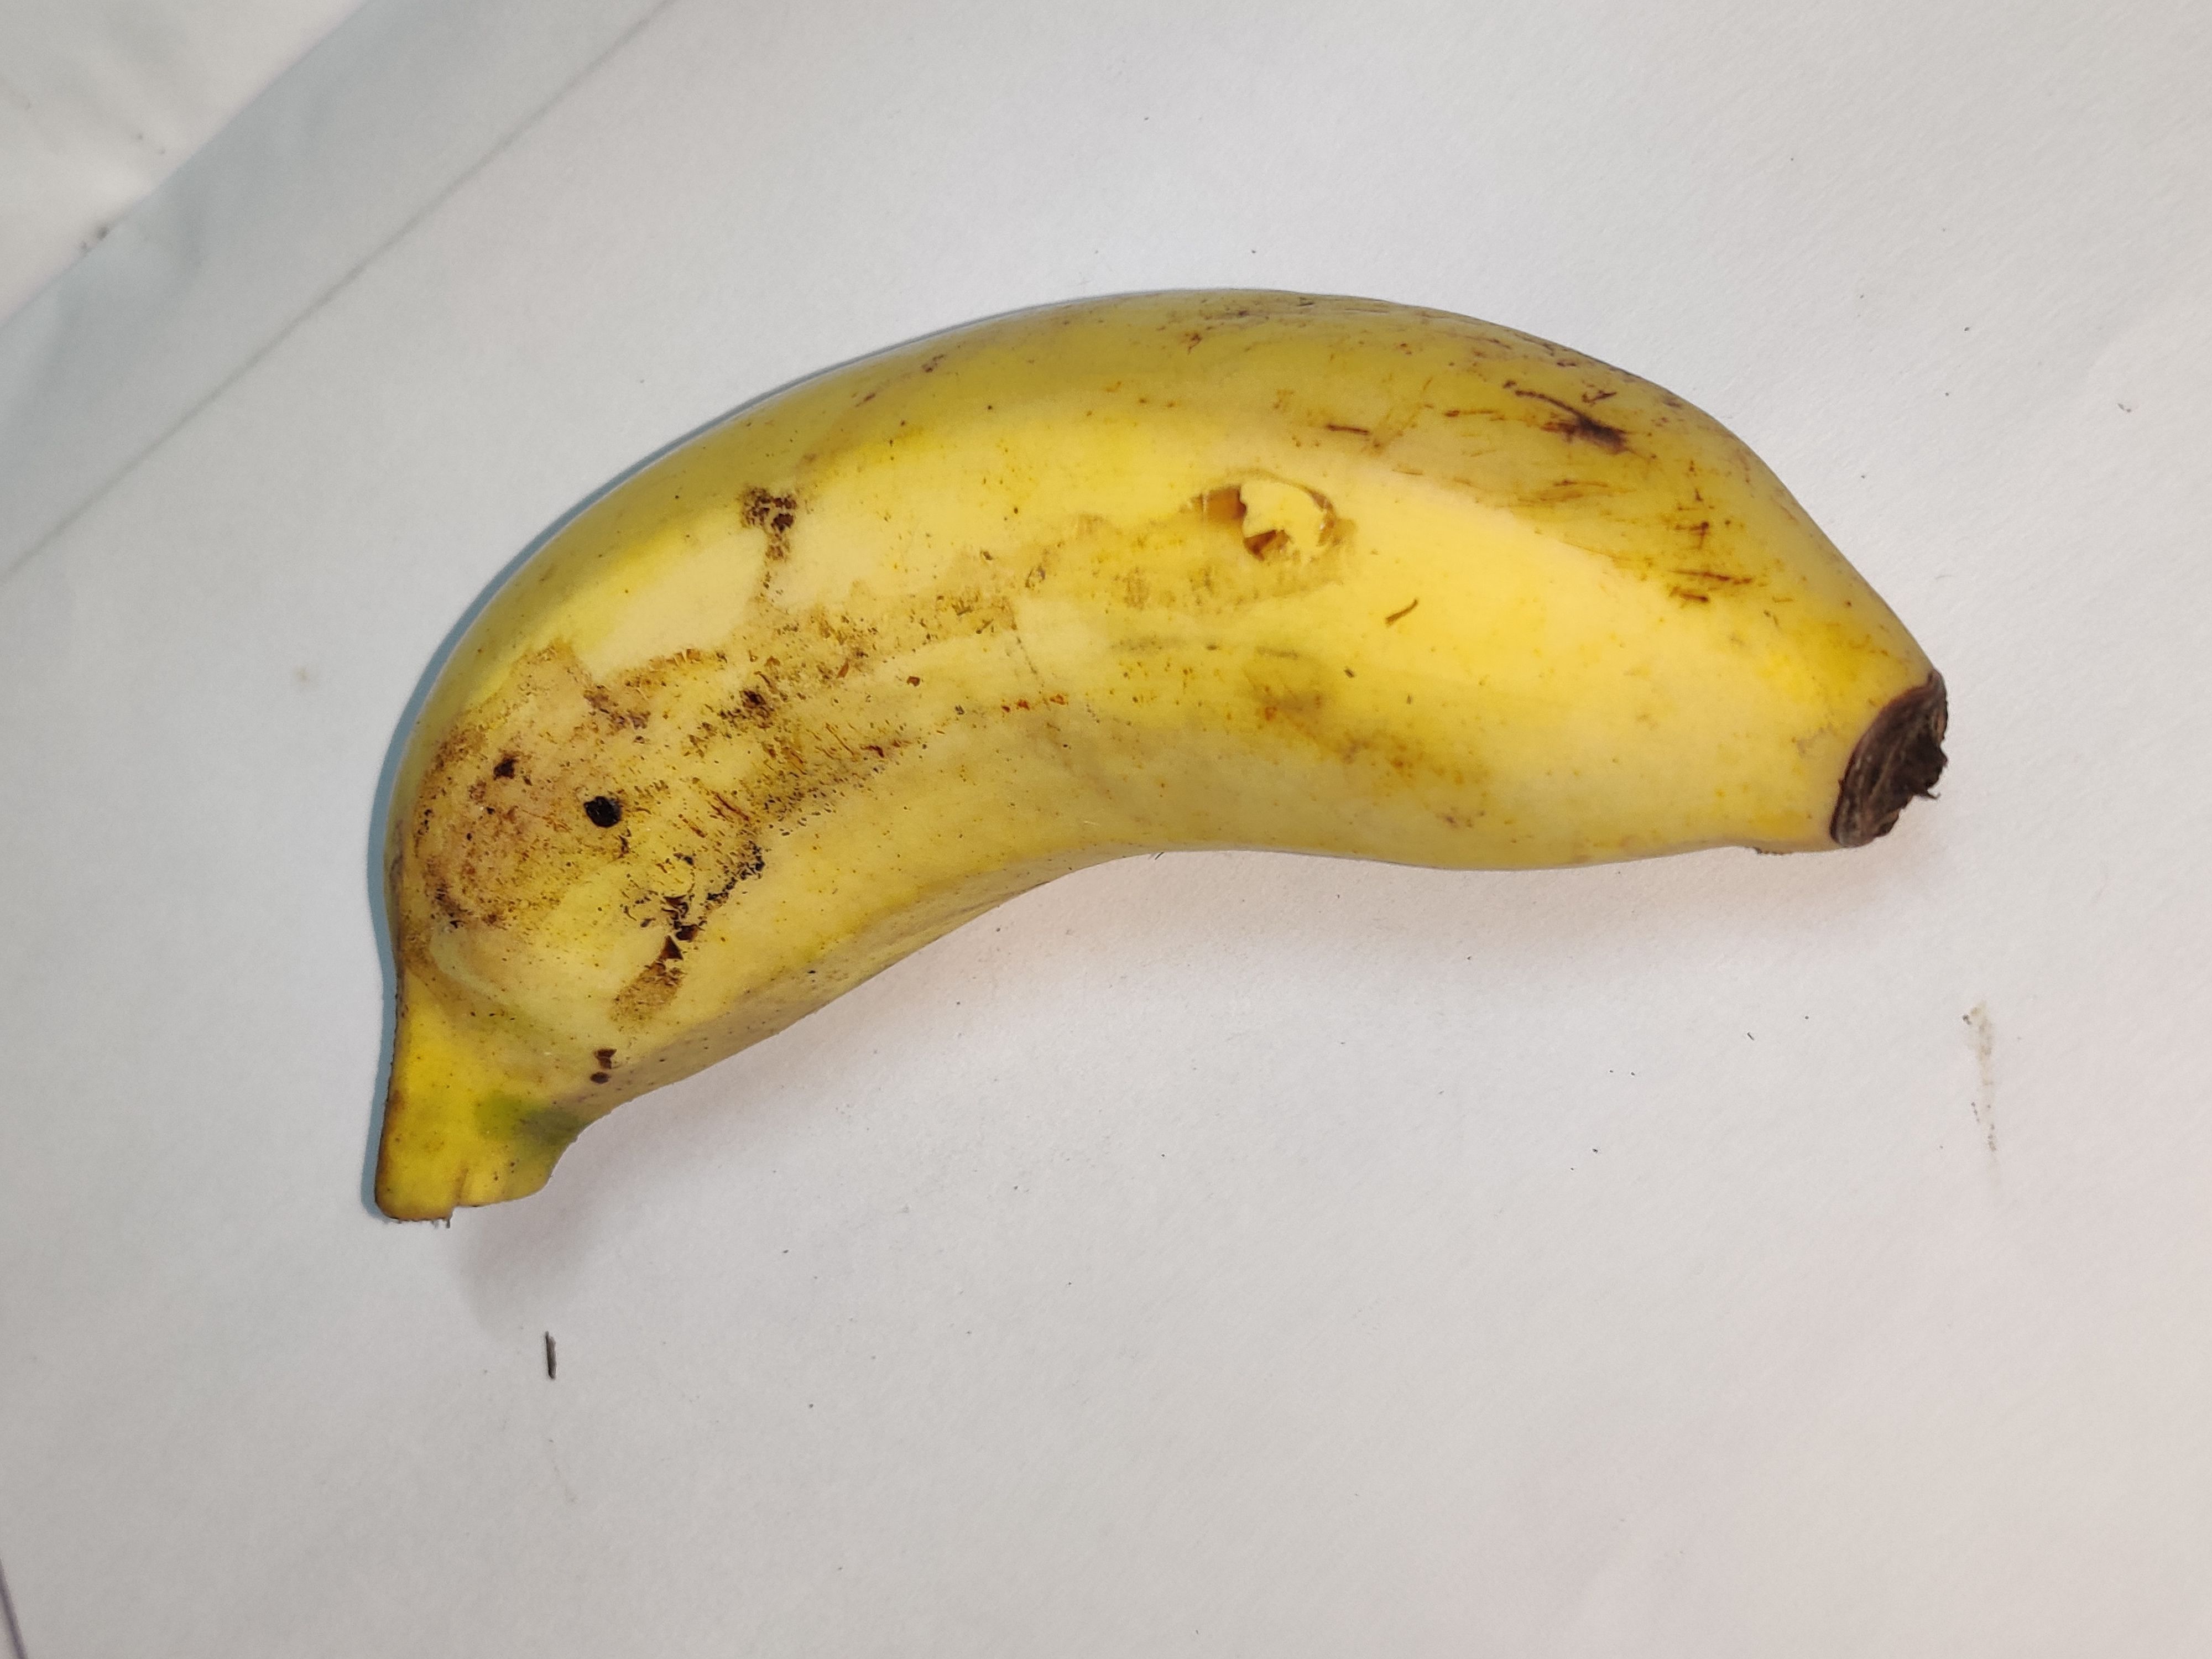
Fruit: banana
Grade: 1st-grade